Toy-Box

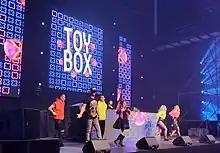
Toy-Box 2019 concert

Toy-Box is a Danish bubblegum pop band, best known for their hit singles "Tarzan & Jane", "Best Friend", "E.T.", "Superstar", and "The Sailor Song". The group's members are vocalists Amir El-Falaki and Anila Mirza.